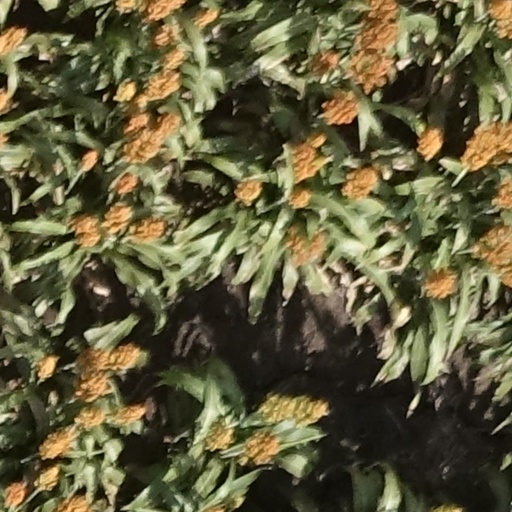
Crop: sorghum